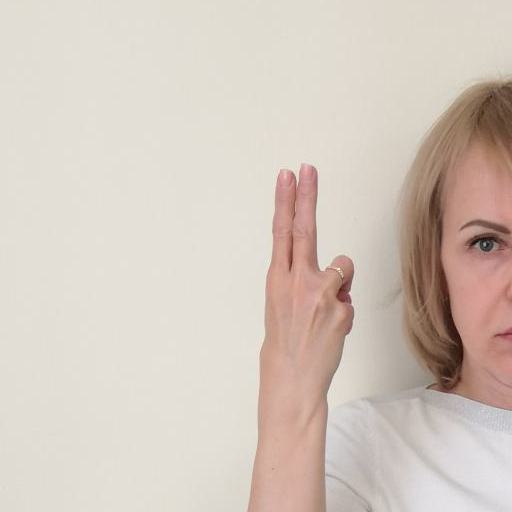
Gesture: two_up_inverted